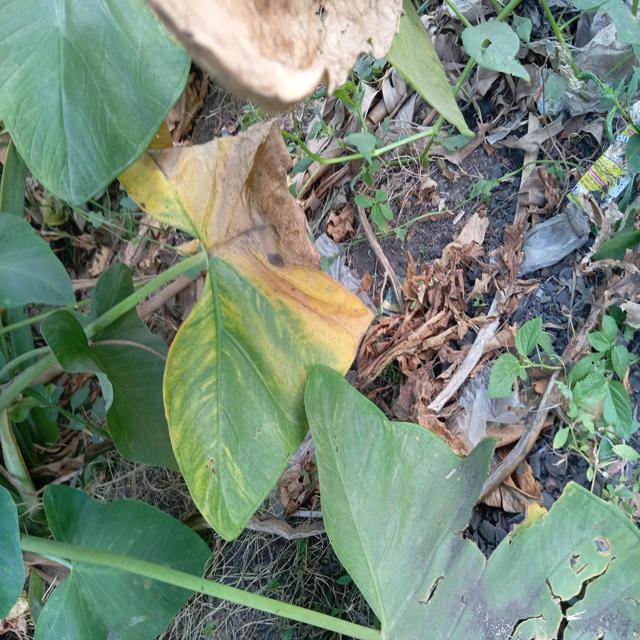
Label: Late_Blight